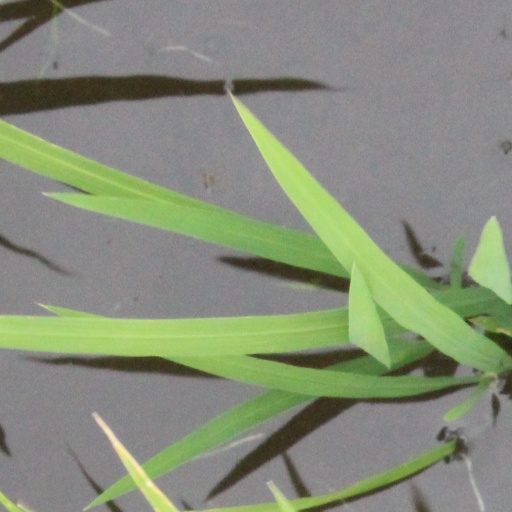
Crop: rice